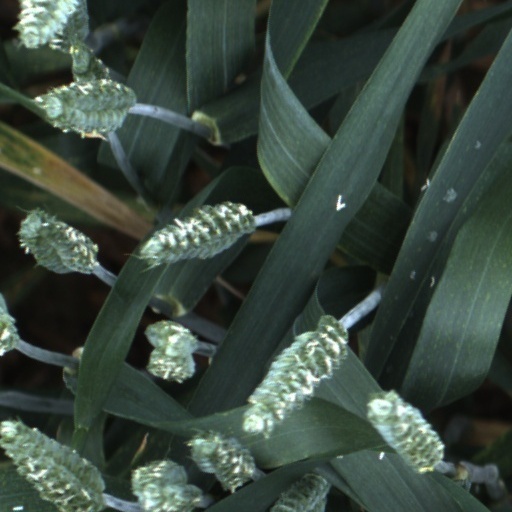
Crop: wheat